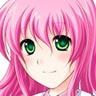
Portrait style: Anime Portrait